Prefontaine Classic

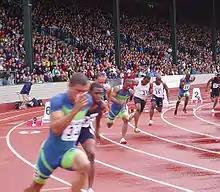
Start of the 200m during the 2006 edition

The Prefontaine Classic is a track and field meet held at Hayward Field on the campus of the University of Oregon in Eugene, Oregon, United States. Organized by the Oregon Track Club, it was previously one of the IAAF Grand Prix events, and is now part of the Diamond League. The meet is one of the few international competitions to host the imperial distances of the Mile run (Bowerman Mile) and 2 Mile run.